Latvian masked processions

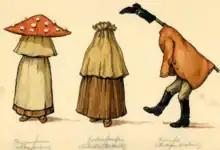
Folk masks from rural Latvian mask processions, 1920s-1930s. A drawing by J.A. Jansons. Latvian folklore repository of the Institute of Literature, Folklore and Art of the University of Latvia

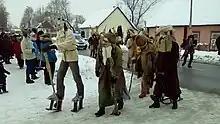
Ķekatas, 2019

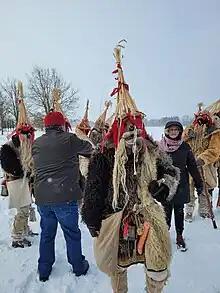
Budēļi, 2023

There is a number of regional variants of Latvian masked processions. Rooted in ritual traditions, by the end of the 19th century, they started losing their religious meaning turning more into an entertainment and gradually they were disappearing, kept by small groups of enthusiasts in some rural regions of Latvia. With the rise of the folklore movement by the end of the 1970s these traditions were revived, and there are several folkloric groups that are trying to reconstruct these, in cooperation with researchers.